Anton Siluanov

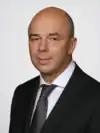
Official portrait

Anton Germanovich Siluanov (born 12 April 1963) is a Russian politician and economist. He has the federal state civilian service rank of 1st class Active State Councillor of the Russian Federation.